Roger Casugay

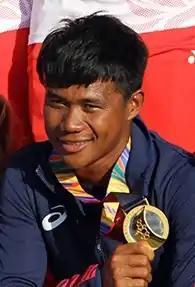

Roger Casugay (born March 10, 1994), is a Filipino surfer who competed for the Philippines at the 2019 Southeast Asian Games. He is the first Filipino to receive the Pierre de Coubertin Act of Fair Play Award of the International Fair Play Committee in recognition of saving a competitor in longboard semifinals of the 2019 Southeast Asian Games.